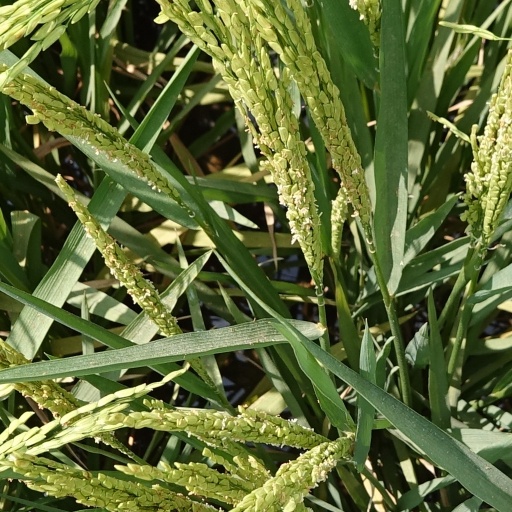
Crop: rice